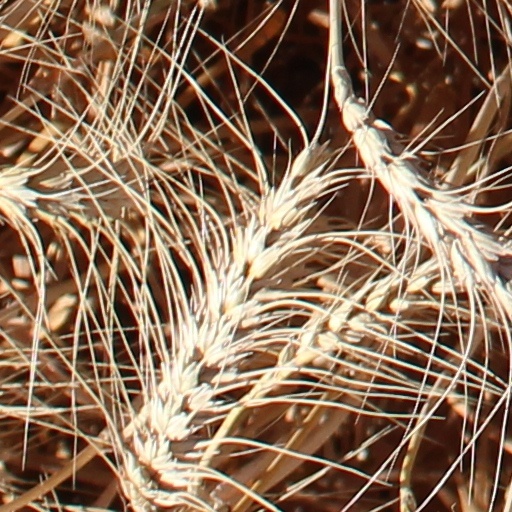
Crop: wheat